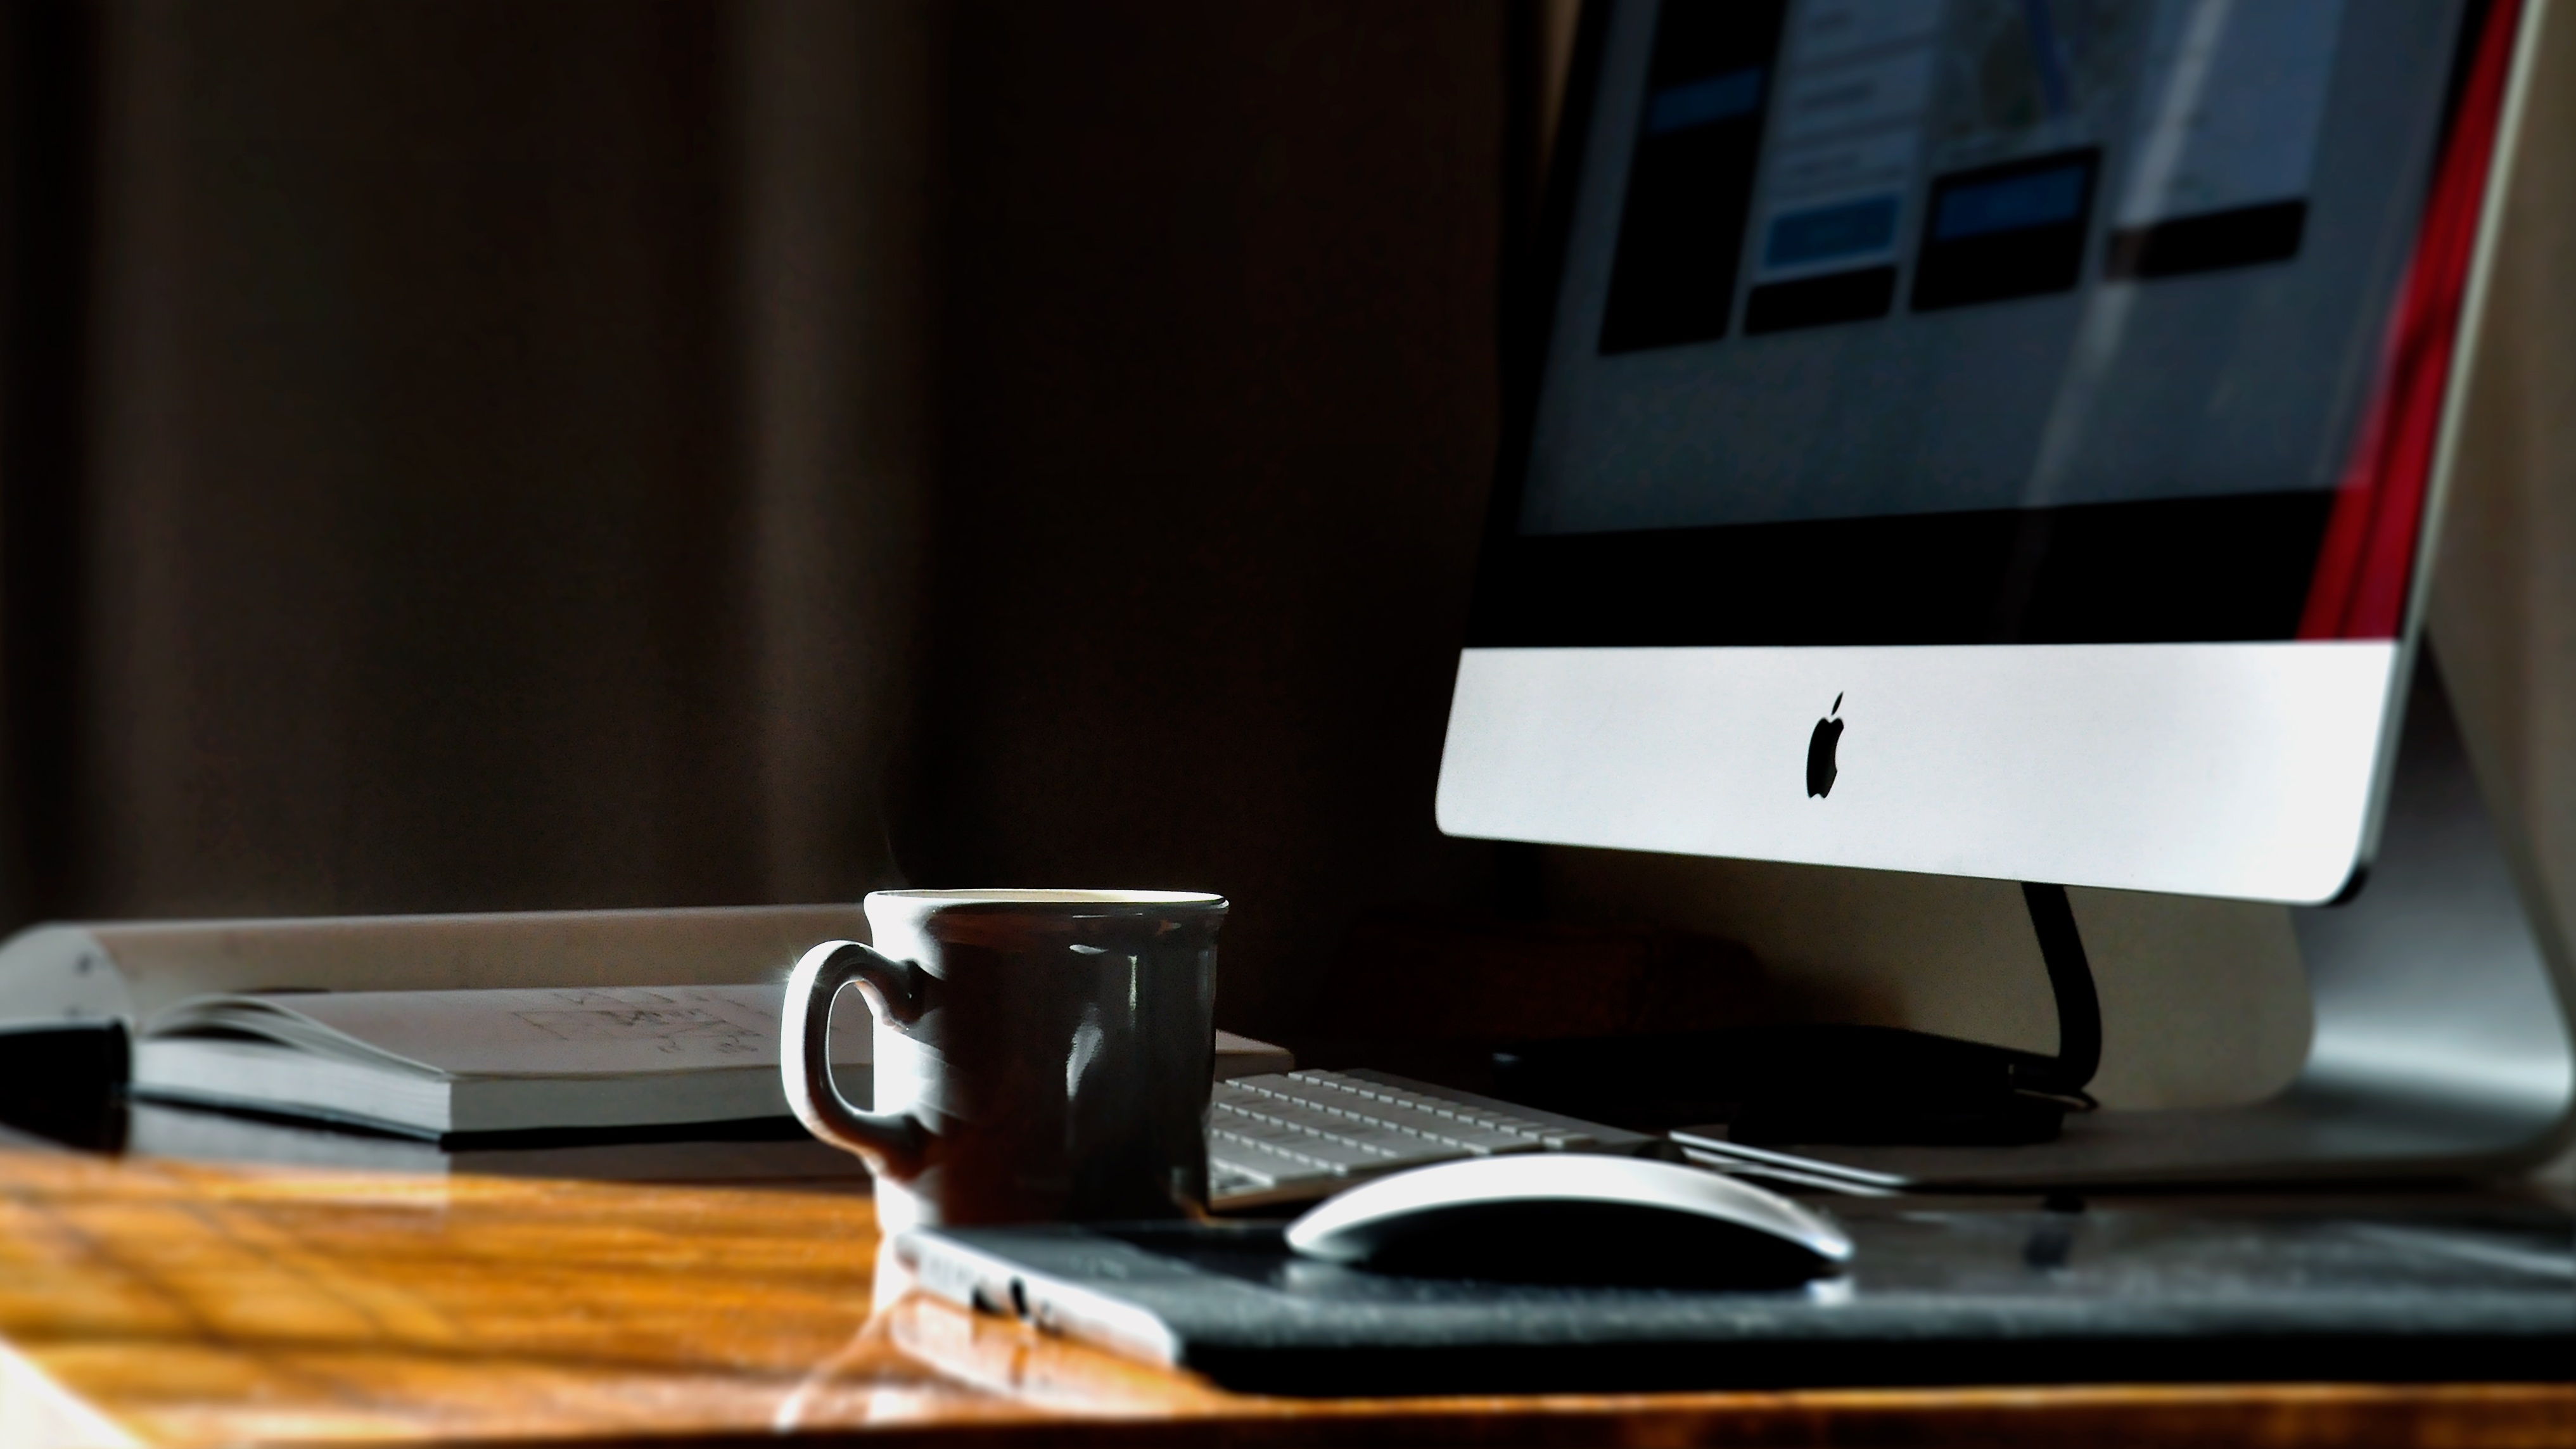
desk, notebook, writing, work, coffee, home, cup, workspace, cozy, imac, design, display, glasses, personal computer